Lexa (The 100)

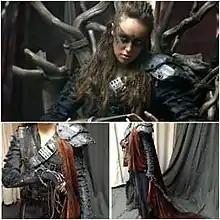
From top to bottom: Lexa on her throne in war paint and Grounder attire; captures showcasing the wardrobe from different angles.

Rothenberg said he and his crew did some research on depicting different societies, such as the Grounders, but most of what is shown is based on his personal tastes. "Getting to create this universe from the language to the wardrobe to the tattoos ... we obviously get pretty deep into what the grounder spirituality is and means", he stated. "We do some research as to how societies have evolved in the past but for the most part it's fiction". Debnam-Carey felt that the Grounder culture—the language, wardrobe, makeup and "all the symbolic meaning behind that"—was "one of the highlights" for her. "We explored it as much as we could as actors to break down its meaning, but the best thing about this was finally finding out all this backstory and fully creating this world", she stated, adding they "had three sets built just for the Grounders". In 2015, two commander jackets were described as being "made out of leather, metal, and fur".